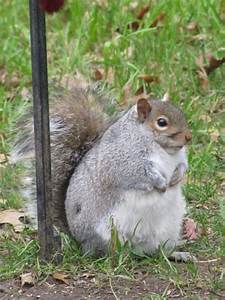
Label: squirrel